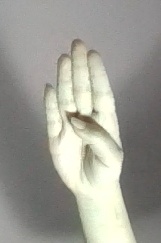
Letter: kaaf